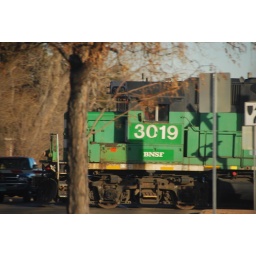
I'm in my car when the bar went down across the railroad tracks so I reached for the camera.